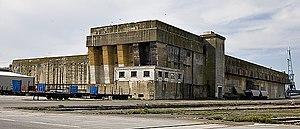
La base sous-marine de La Rochelle est un immense bunker de la Seconde Guerre mondiale, destiné à abriter la 3ᵉ flottille de U-boots de la Kriegsmarine. Elle s'inscrit dans le contexte du Mur de l'Atlantique. Dans l'usage, on parle de la « Base sous-marine de La Pallice », La Pallice étant un quartier de La Rochelle.